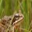
Label: frog